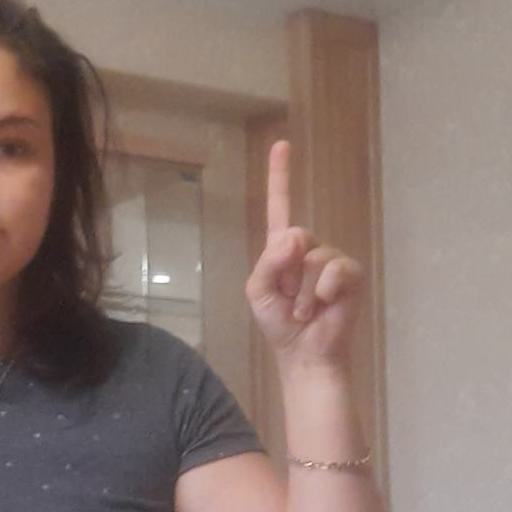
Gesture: one